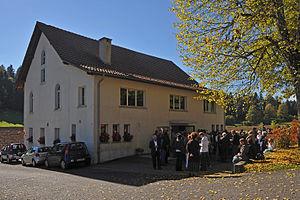
Cette liste présente la moitié des biens culturels d'importance nationale dans le canton de Berne. Cette liste correspond à l'édition 2009 de l'Inventaire Suisse des biens culturels d'importance nationale pour le canton de Berne. Il est trié par commune et inclus : 345 bâtiments séparés, 43 collections et 30 sites archéologiques et 4 cas particuliers.